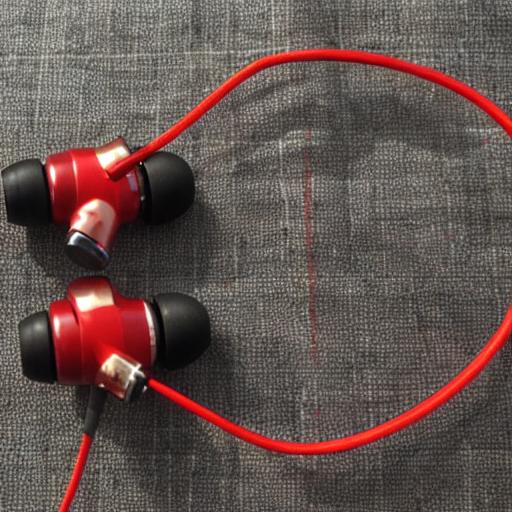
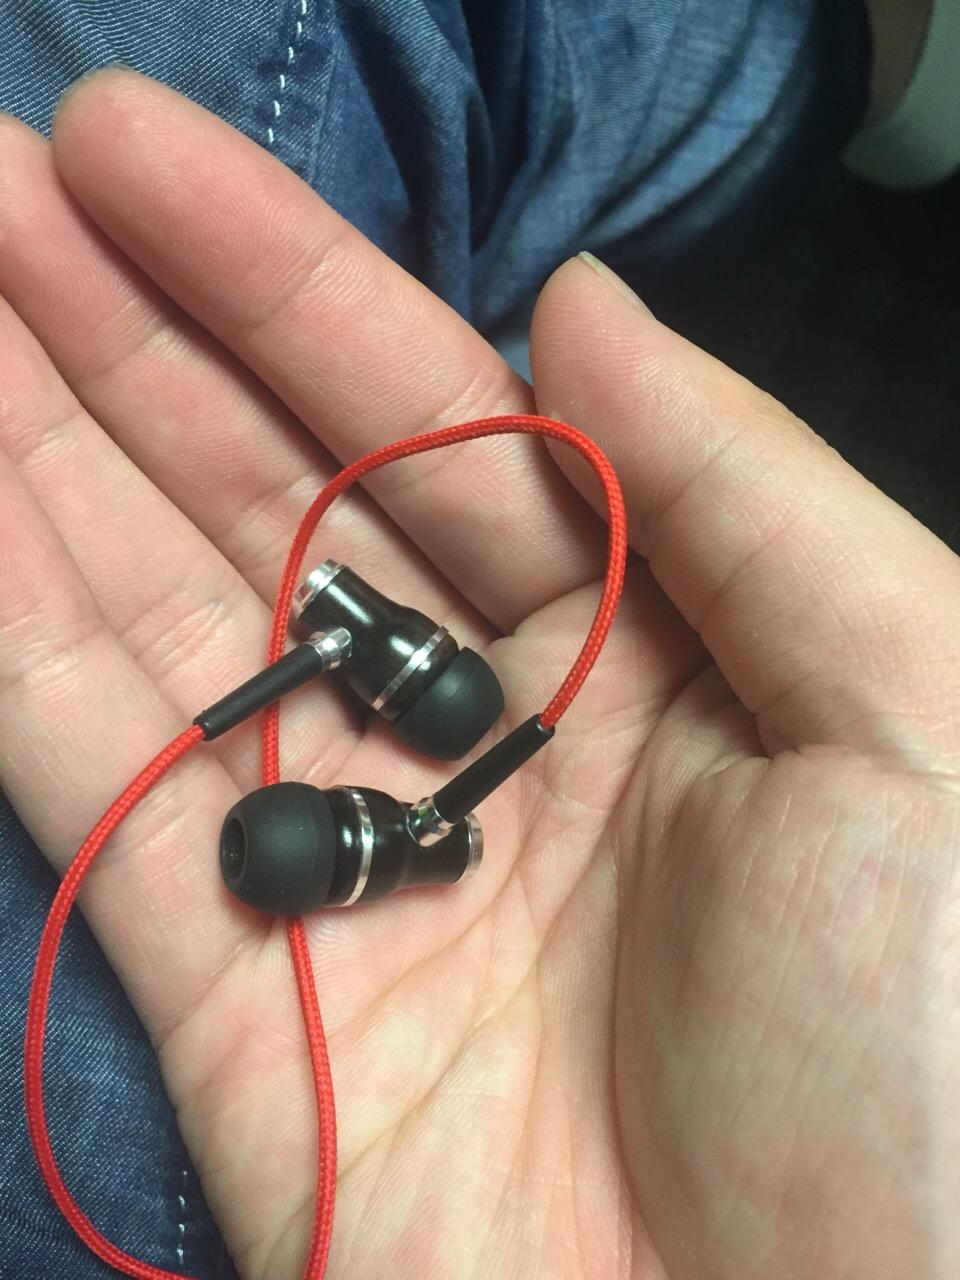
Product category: headphones
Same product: no